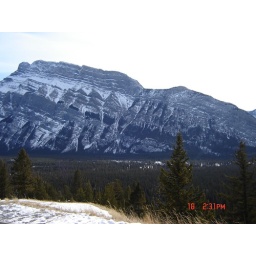
blue mountain in canada